Winston Churchill

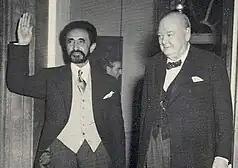
Churchill meeting Ethiopian Emperor Haile Selassie, 22 October 1954, one of the UK's African allies in World War II

The difficulties in Italy caused Churchill to change heart about strategy; when the Anzio stalemate developed after his return to England from North Africa, he threw himself into the planning of "Overlord" and set up meetings with SHAEF and the British Chiefs of Staff. These were attended by Eisenhower or his chief of staff General Walter Bedell Smith. Churchill was especially taken by the Mulberry harbours, but was keen to make the most of Allied airpower which by 1944, had become overwhelming. Churchill never lost his apprehension about the invasion, and underwent mood fluctuation as D-Day approached. Jenkins says he faced potential victory with much less buoyancy than when he defiantly faced the prospect of defeat four years earlier.